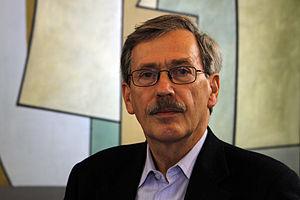
Le marketing, ou la mercatique, est une culture organisationnelle, un état d’esprit, qui cherche à privilégier les attentes et les besoins des parties prenantes de cette organisation par rapport aux attentes et besoins des membres de celle-ci.
Christian Grönroos est professeur de marketing relationnel à Hanken, école de commerce à Helsinki.